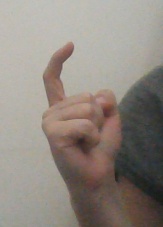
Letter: ra